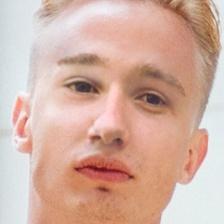
Label: faces